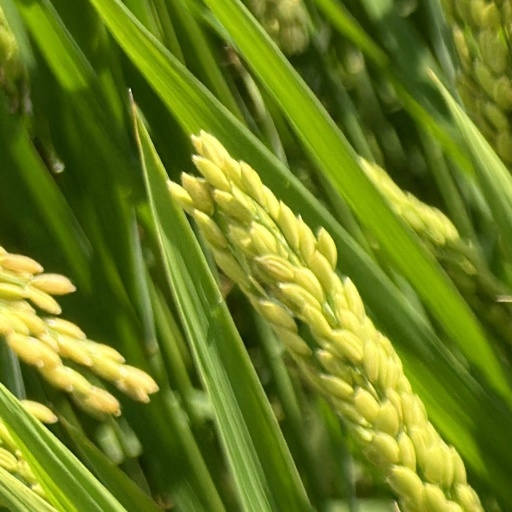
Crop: rice